Centrum Arena (Prestwick)

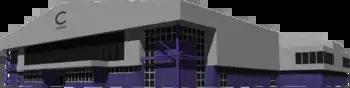
Computer generated image of the Arena

The Centrum Arena was a 2,733 seat ice arena in Prestwick, South Ayrshire, Scotland that opened on 25 August 1996. The arena was used during the winter months for recreational ice skating and ice hockey matches. In the summer months, the arena was used for various events such as the Chinese State Circus. The Centrum was famous as the home of the Ayr Scottish Eagles ice hockey club from 1996 until 2002. The building was located at 125 Ayr Road on public land, but was demolished in 2009. Today the site is occupied by a supermarket.